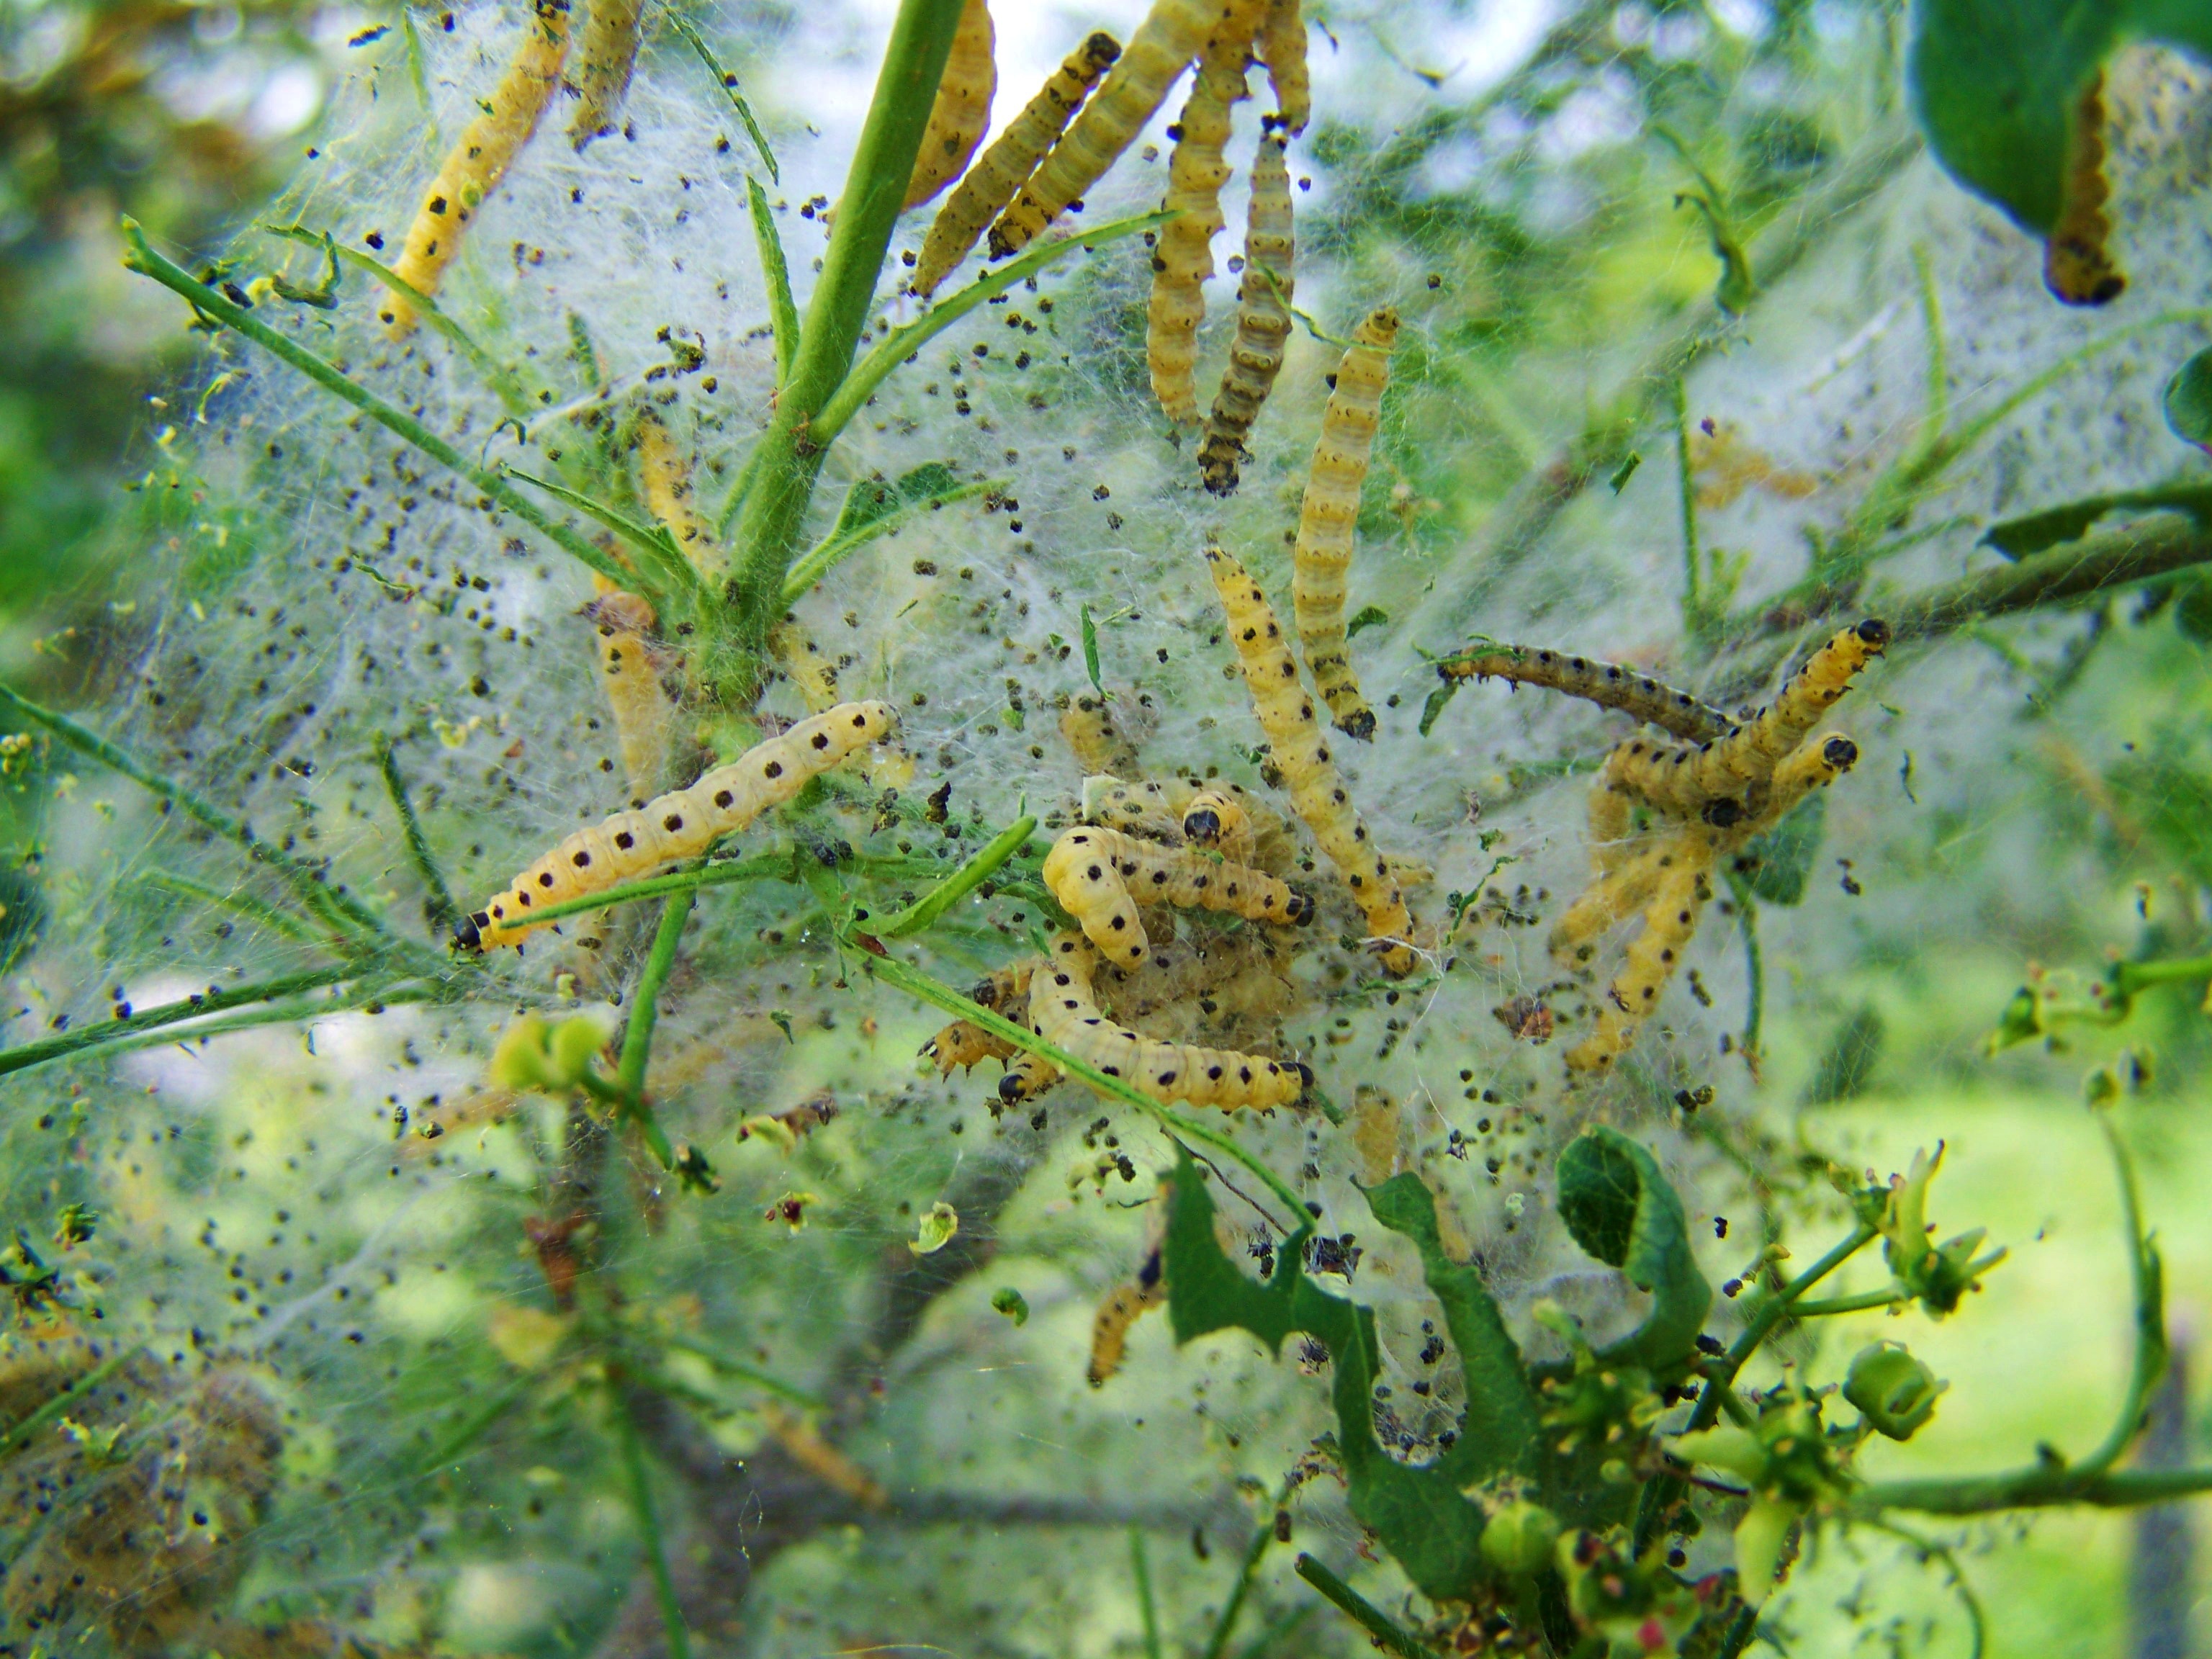
tree, branch, plant, fruit, leaf, flower, wildlife, food, green, produce, autumn, flora, shrub, caterpillars, macro photography, flowering plant, caterpillar net, pest insect, woody plant, land plant